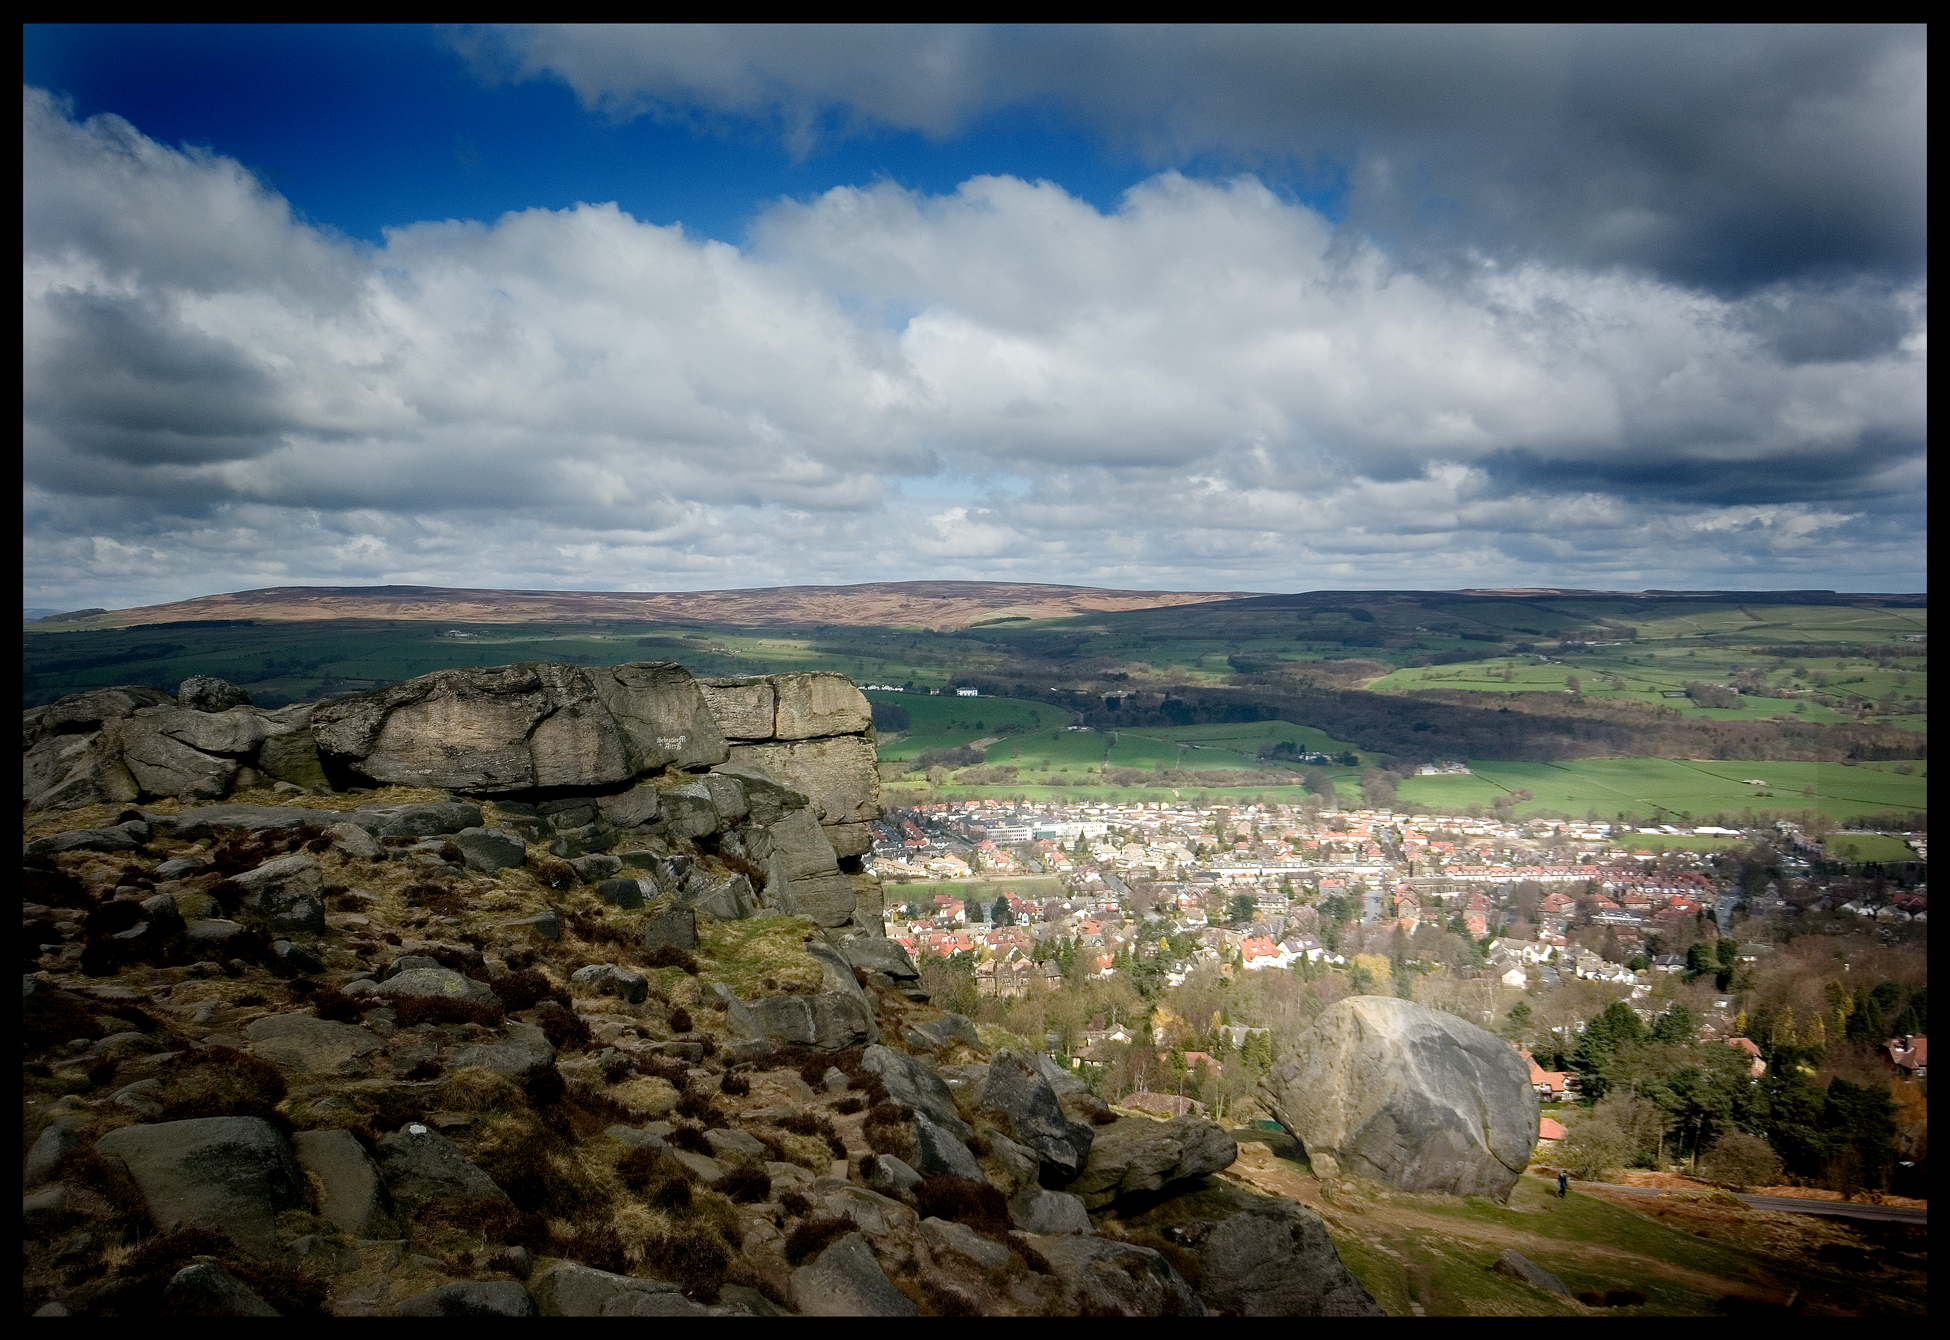
landscape, sea, coast, nature, rock, ocean, horizon, mountain, light, cloud, sky, morning, hill, panorama, cliff, reflection, cow, terrain, calf, rocks, moors, yorkshire, ilkley, aerial photography